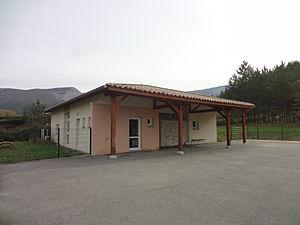
Valbelle est une commune française, située dans le département des Alpes-de-Haute-Provence en région Provence-Alpes-Côte d'Azur.